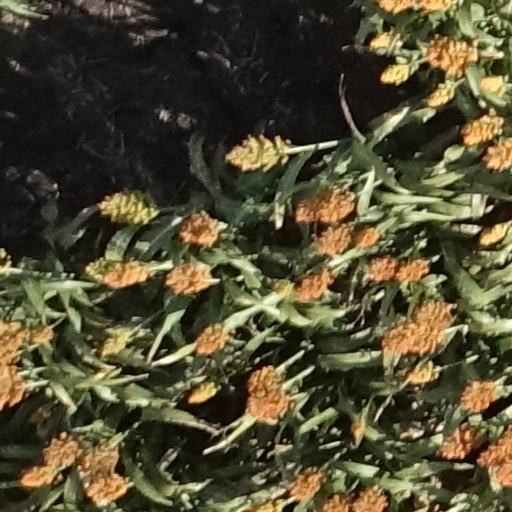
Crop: sorghum